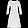
Label: Dress